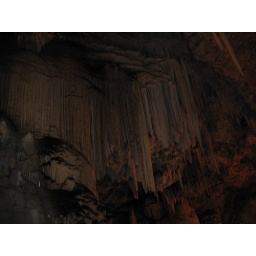
The magnificent cave on Antiparos. Accessible by road since 1996, there is a bus service from town.